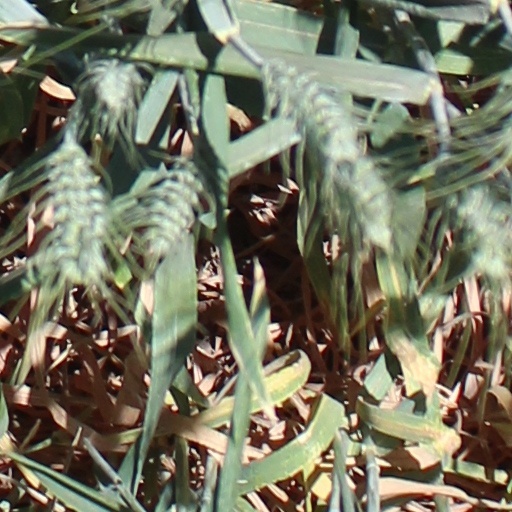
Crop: wheat